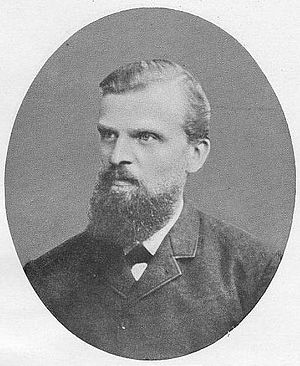
Georg Kaibel
Georg Kaibel var en tysk filolog.